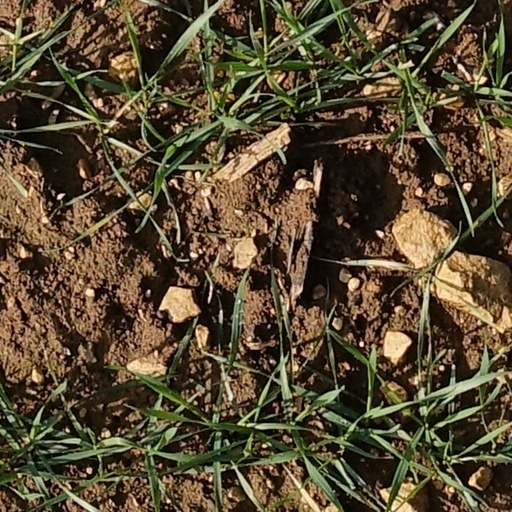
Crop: wheat